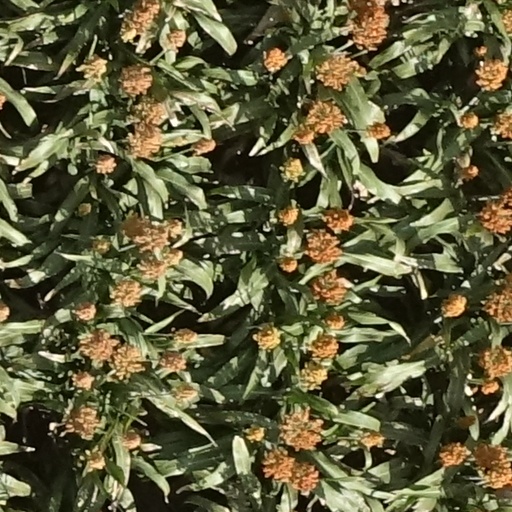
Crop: sorghum